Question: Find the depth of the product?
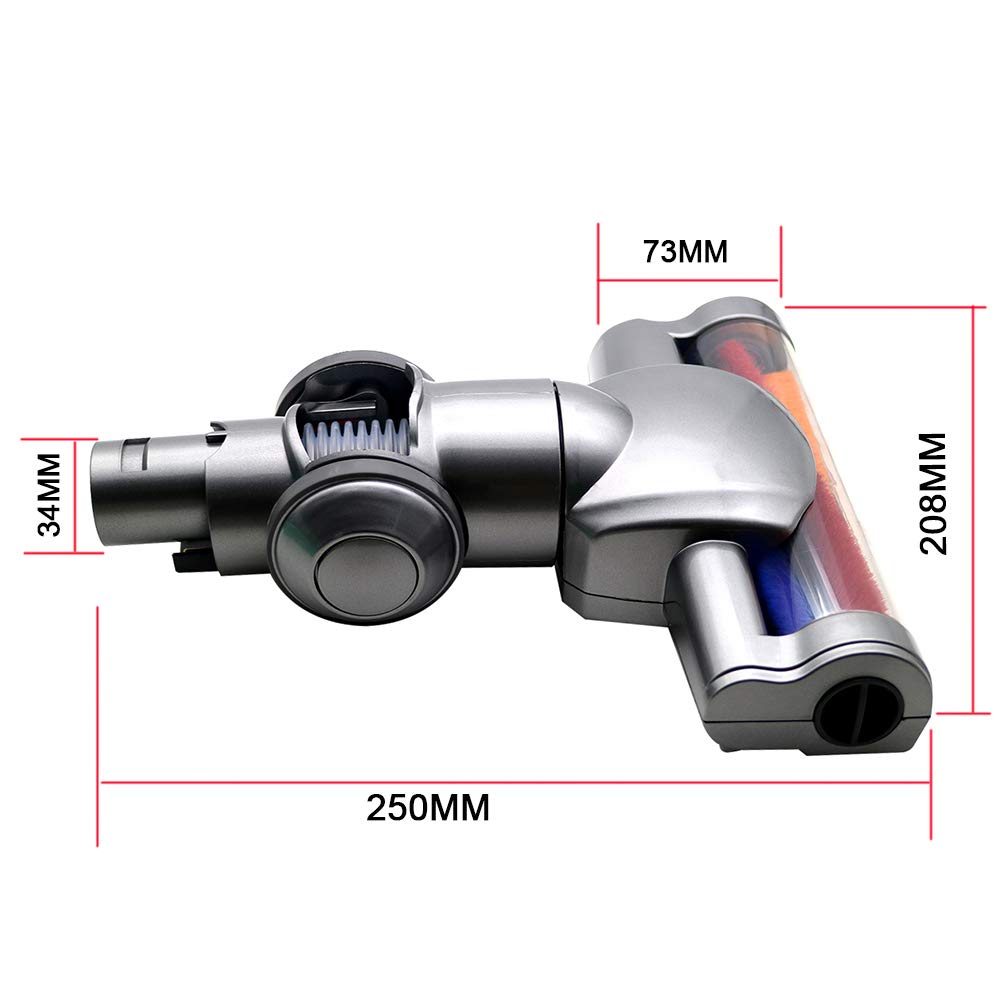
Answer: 250.0 millimetre